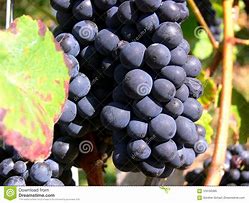
Label: Grapes